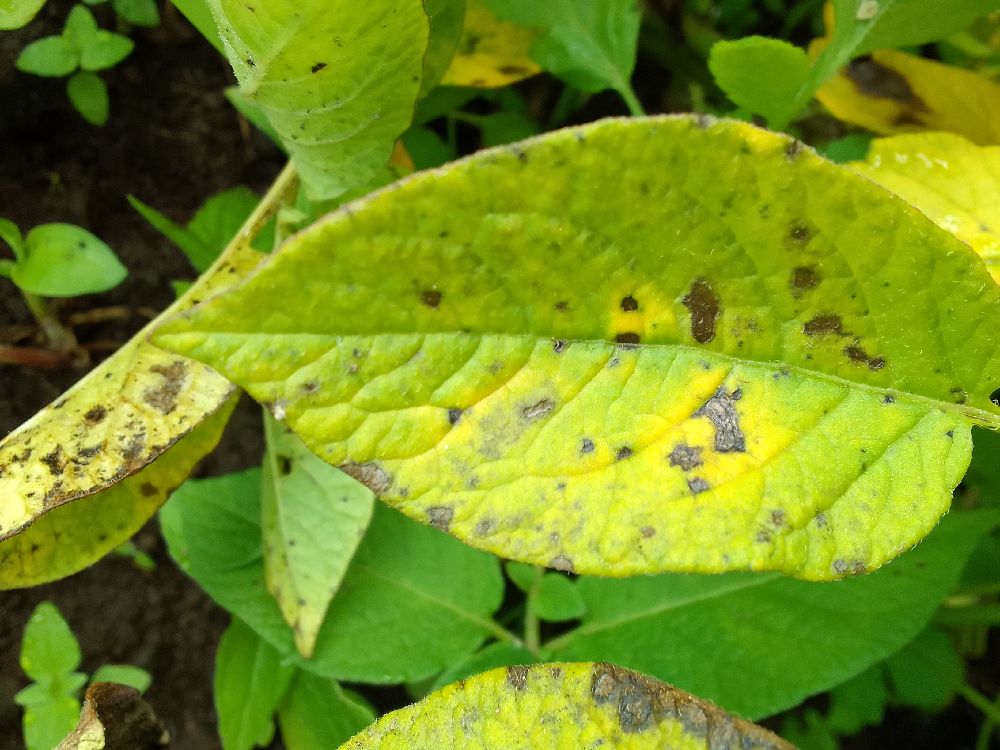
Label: Early blight